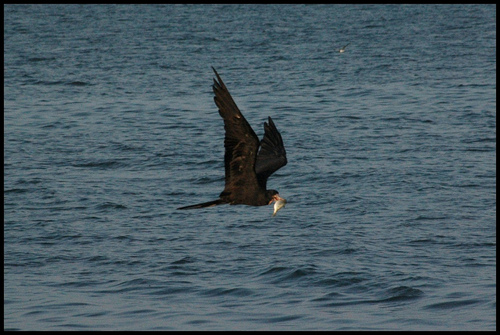
this black bird has a light yellow bill and long wings.
this bird has a long wingspan and is mostly black in color.
this dark colored bird has long tail feathers and a large wingspan.
this large bird has a all black body, long wings and tail and hunts fish.
this black bird has large wings and a lighter colored beak.
this brown/black bird has a very large wing span and a small head with a long pointed tail.
this bird has is a big winged black bird with a orange bill.
this large bird has a long wingspan and a white beak.
this particular bird has a belly that is black and an orange billthe bird is large with a pointed bill, and the wings are brown.
Species: Frigatebird